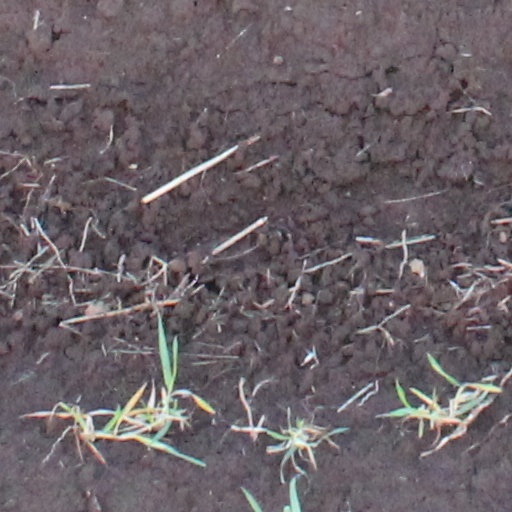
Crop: wheat